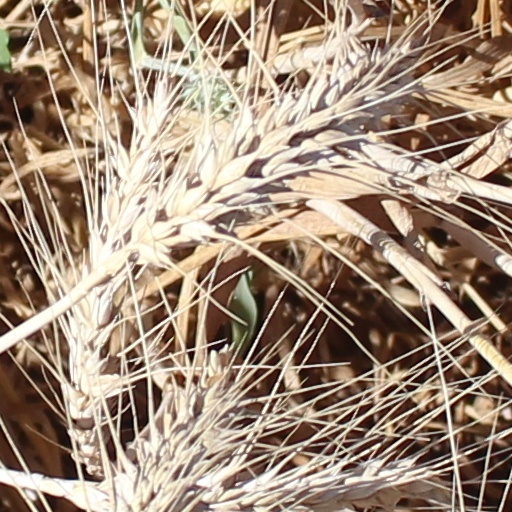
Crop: wheat